The Equation

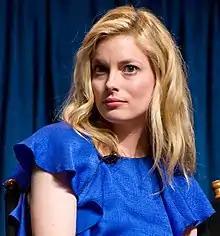
Gillian Jacobs guest starred as the episode's antagonist

"The Equation" was written by supervising producer J. R. Orci and co-executive producer David H. Goodman. Both would go on to separately write other first season episodes, including Orci's "The Transformation" and Goodman's "Safe", which resolved the fate of the eponymous equation. "The Equation" was directed by filmmaker Gwyneth Horder-Payton, her first and only credit for the series to date.